Matthew Dellavedova

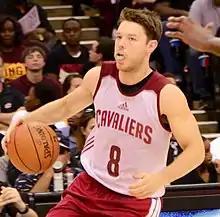
Dellavedova with the Cleveland Cavaliers in 2014

In July 2014, Dellavedova re-joined the Cavaliers for the 2014 NBA Summer League. Between 5 November and 5 December, Dellavedova was sidelined with a sprained medial collateral ligament (MCL). In February 2015, he participated in the Rising Stars Challenge as part of the NBA All-Star weekend. In the regular-season finale on 15 April, he recorded 18 points and 12 assists in a 113–108 overtime win over the Washington Wizards.